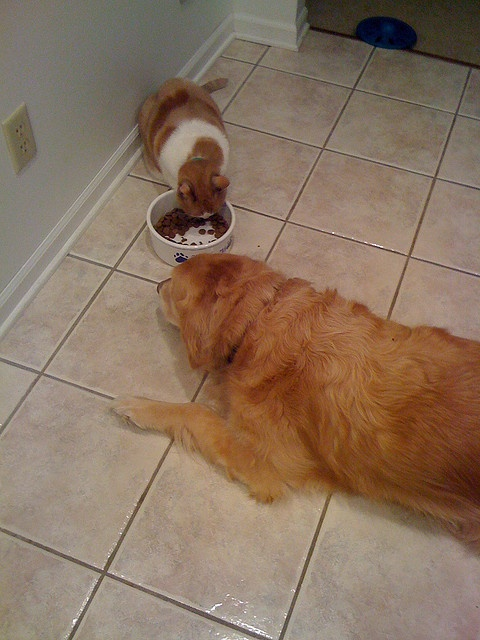
A dog laying next to  a food bowl with a cat eating
a cat eating out of a bowl with a dog laying on the floor near by
A cat eating out of a bowl of food as a dog watches.
A cat is eating food out of a bowl with a dog sitting nearby.
A dog laying next to a cat eating out of a food bowl.